Nanping

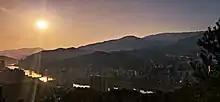
Nanping

Nanping is a third-tier prefecture-level city in northwestern Fujian Province, People's Republic of China. It borders Ningde to the east, Sanming to the south, and the provinces of Zhejiang and Jiangxi to the north and west respectively. Part of the famous Bú-î Mountains range is located in this prefecture. Its population was 2,680,645 as of the 2020 census, of whom 795,448 lived in the built-up (or metro) area made up of Yanping and Jianyang urban districts.At the end of 2024 and the beginning of 2025, the permanent population will be 2.623 million.